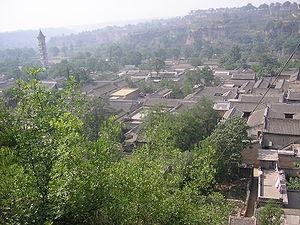
Hangcheng est une ville de la province du Shaanxi en Chine. C'est une ville-district placée sous la juridiction administrative de la ville-préfecture de Weinan.